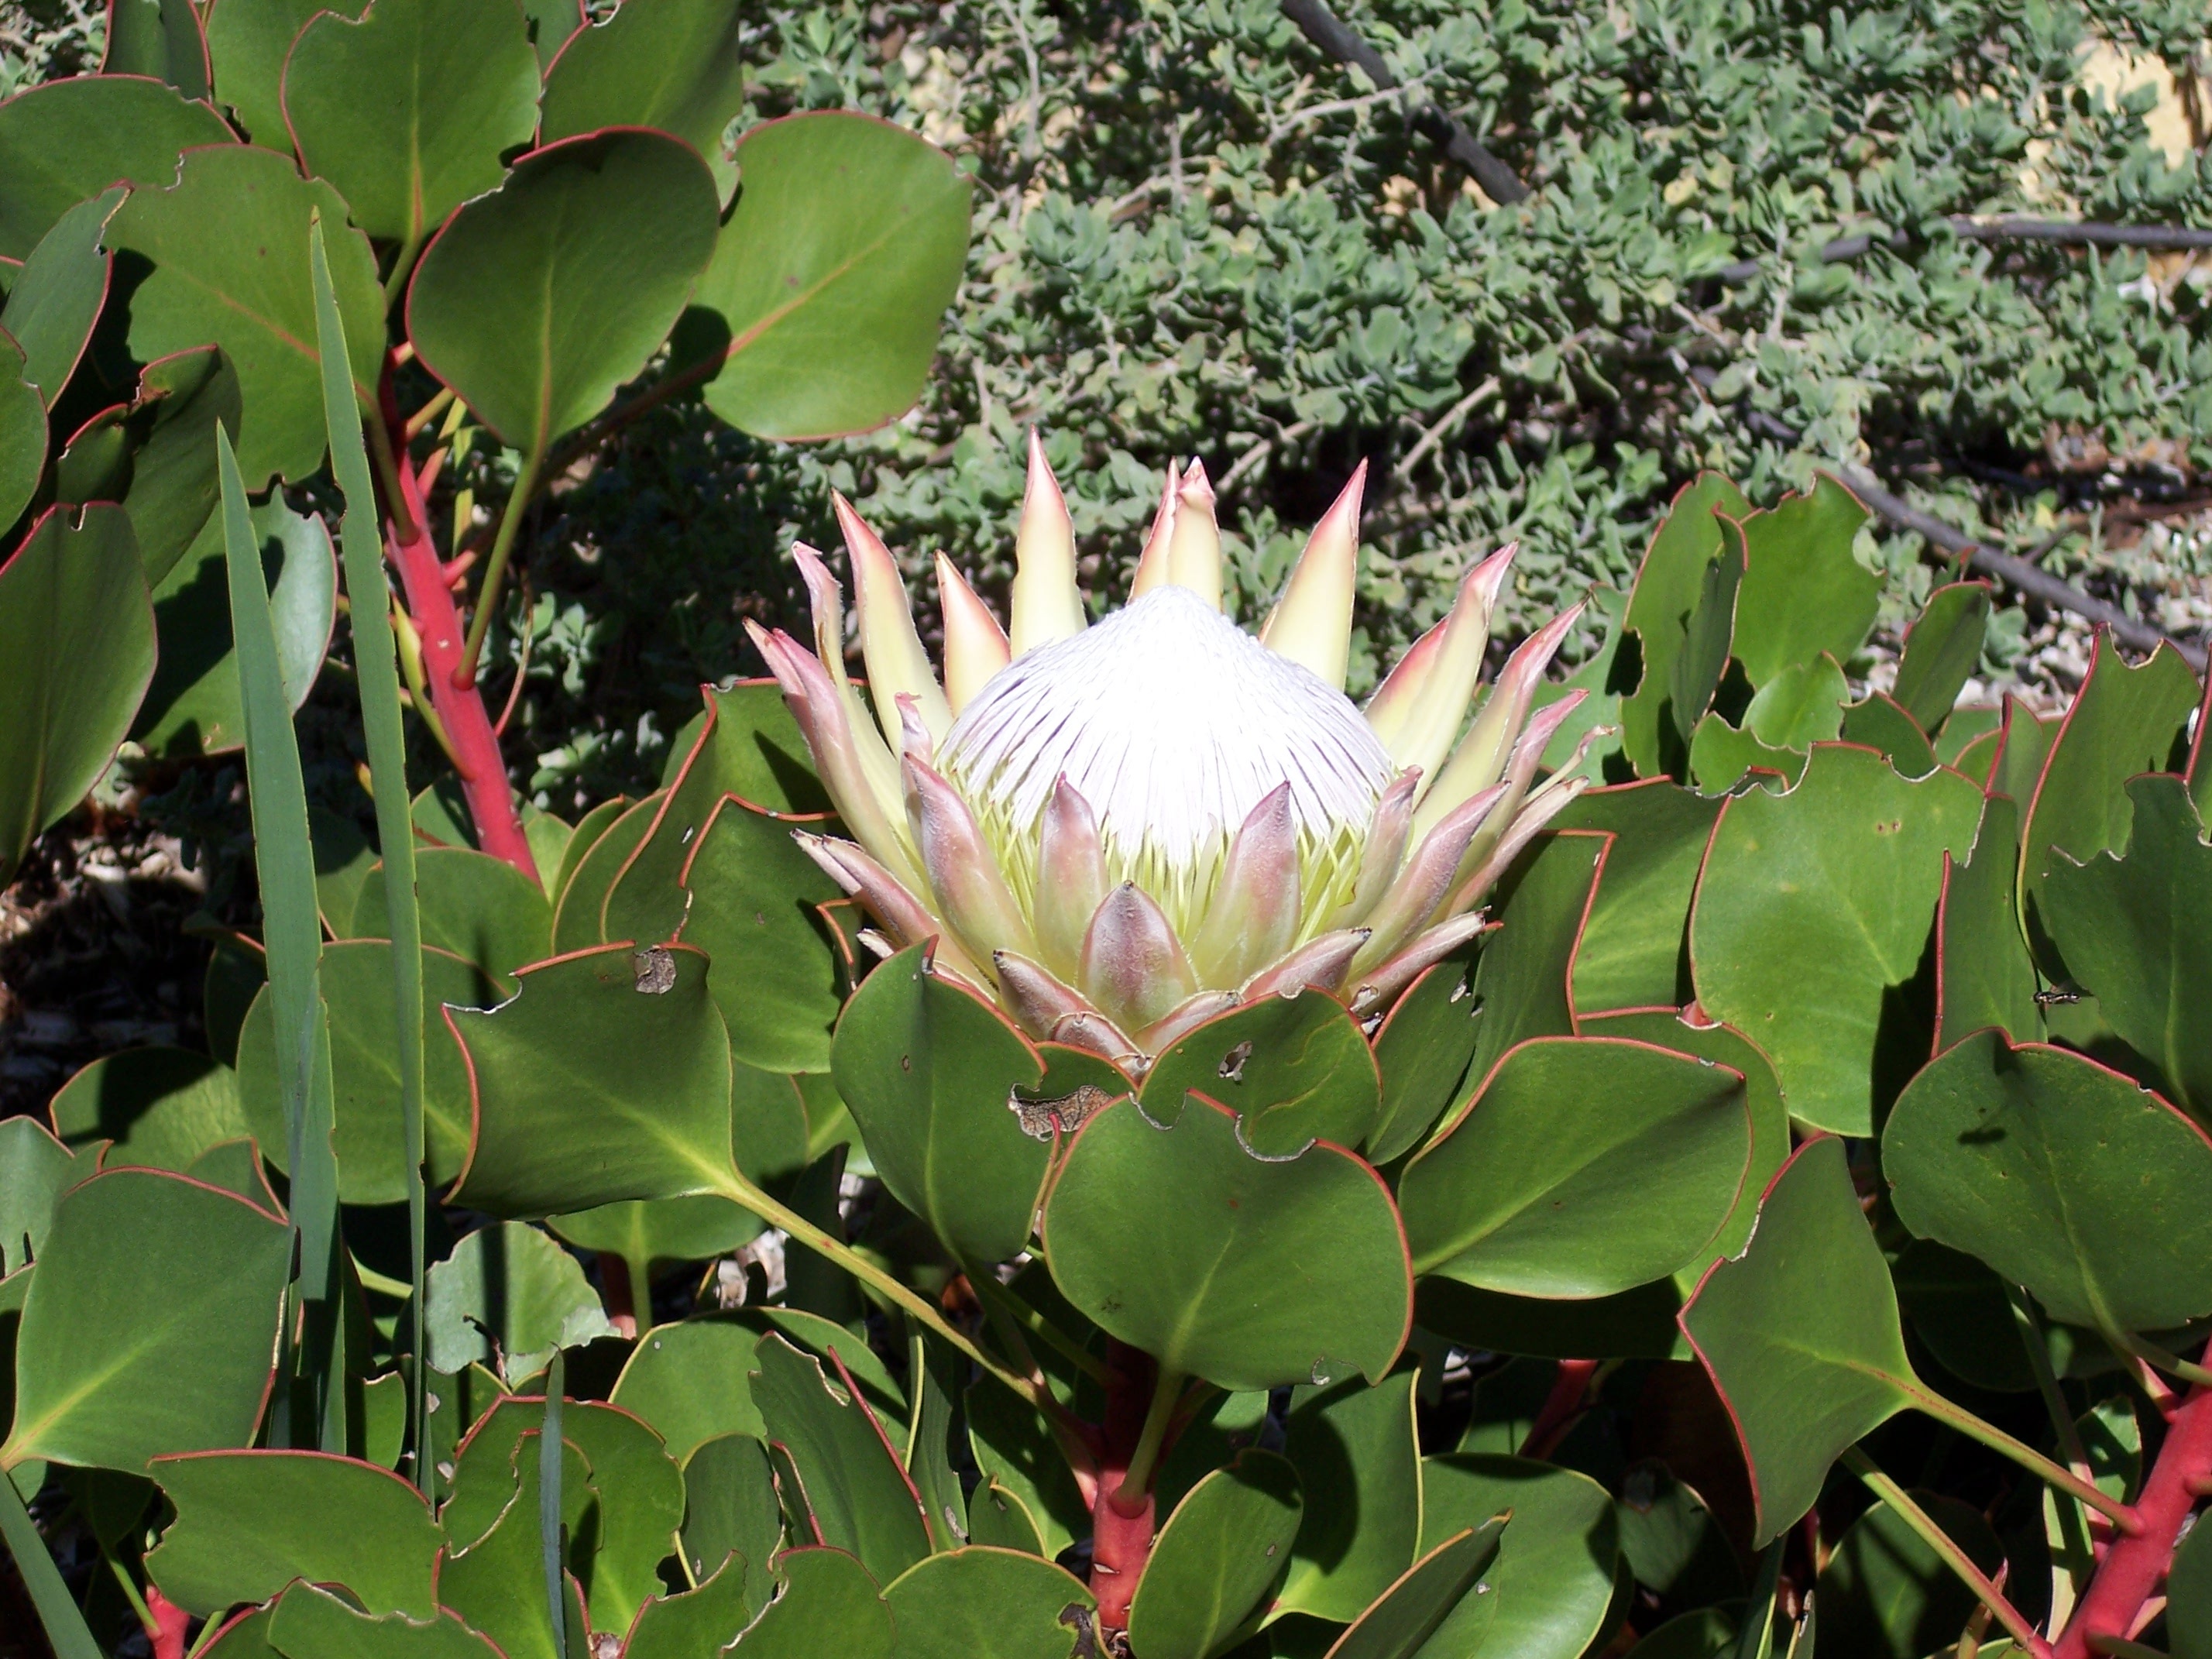
blossom, plant, leaf, flower, botany, pink, flora, shrub, vibrant, south africa, flowering plant, proteus, land plant, proteales